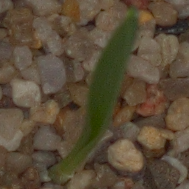
Label: common_wheat